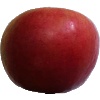
Label: Apple Crimson Snow 1